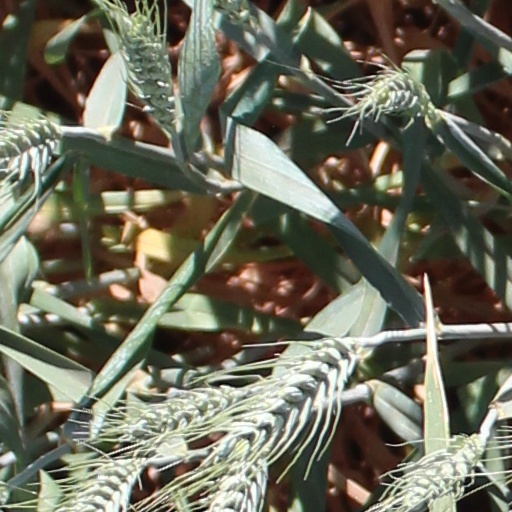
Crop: wheat